1923 Irish hunger strikes

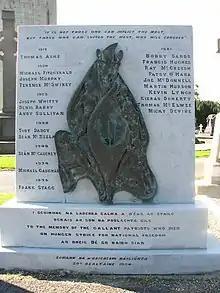
Hunger Strikers Memorial Glasnevin Cemetery Dublin

In early 1923 hunger strikes were not an official policy of the IRA and were not directed by its General Headquarters. Instead, each hunger striker made an individual decision to strike. Several individual and large scale hunger strikes occurred in 1923.